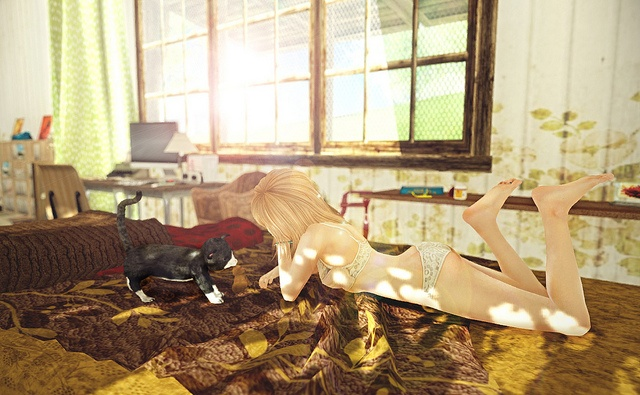
A women on a bed looking at a kitten.
Three dimensional image of woman and cat laying on a bed.
The 3D image shows a girl lying on a bed with a cat.
Computer generated artwork of a girl and cat in a bedroom
a woman laying on the bed in her underwear looking at a black and white cat